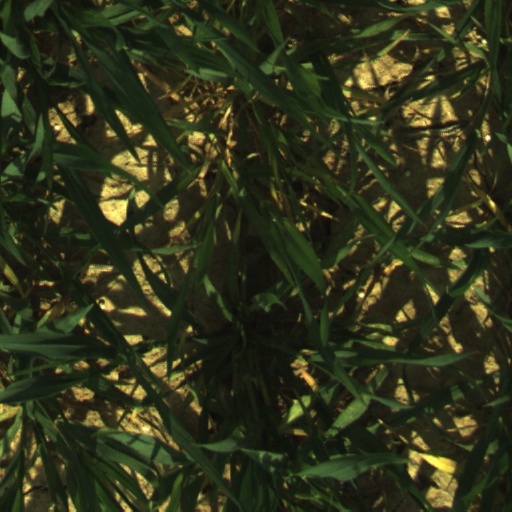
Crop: wheat